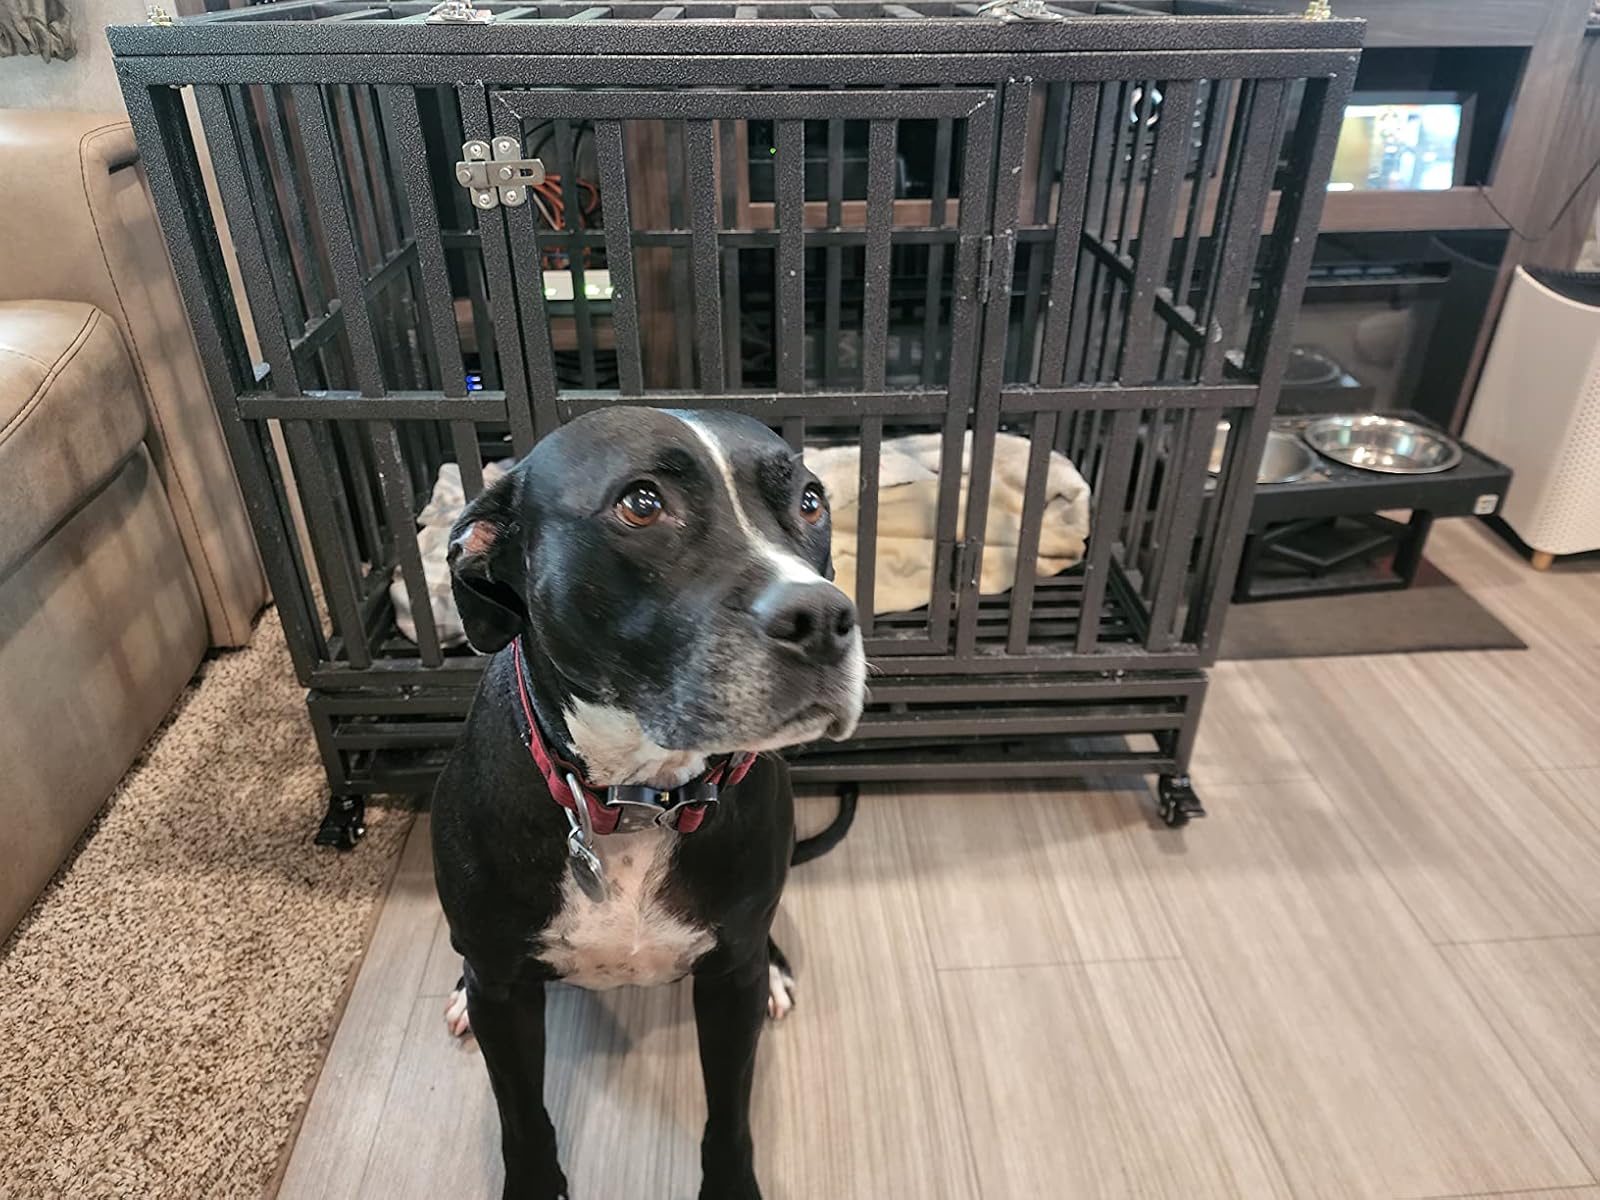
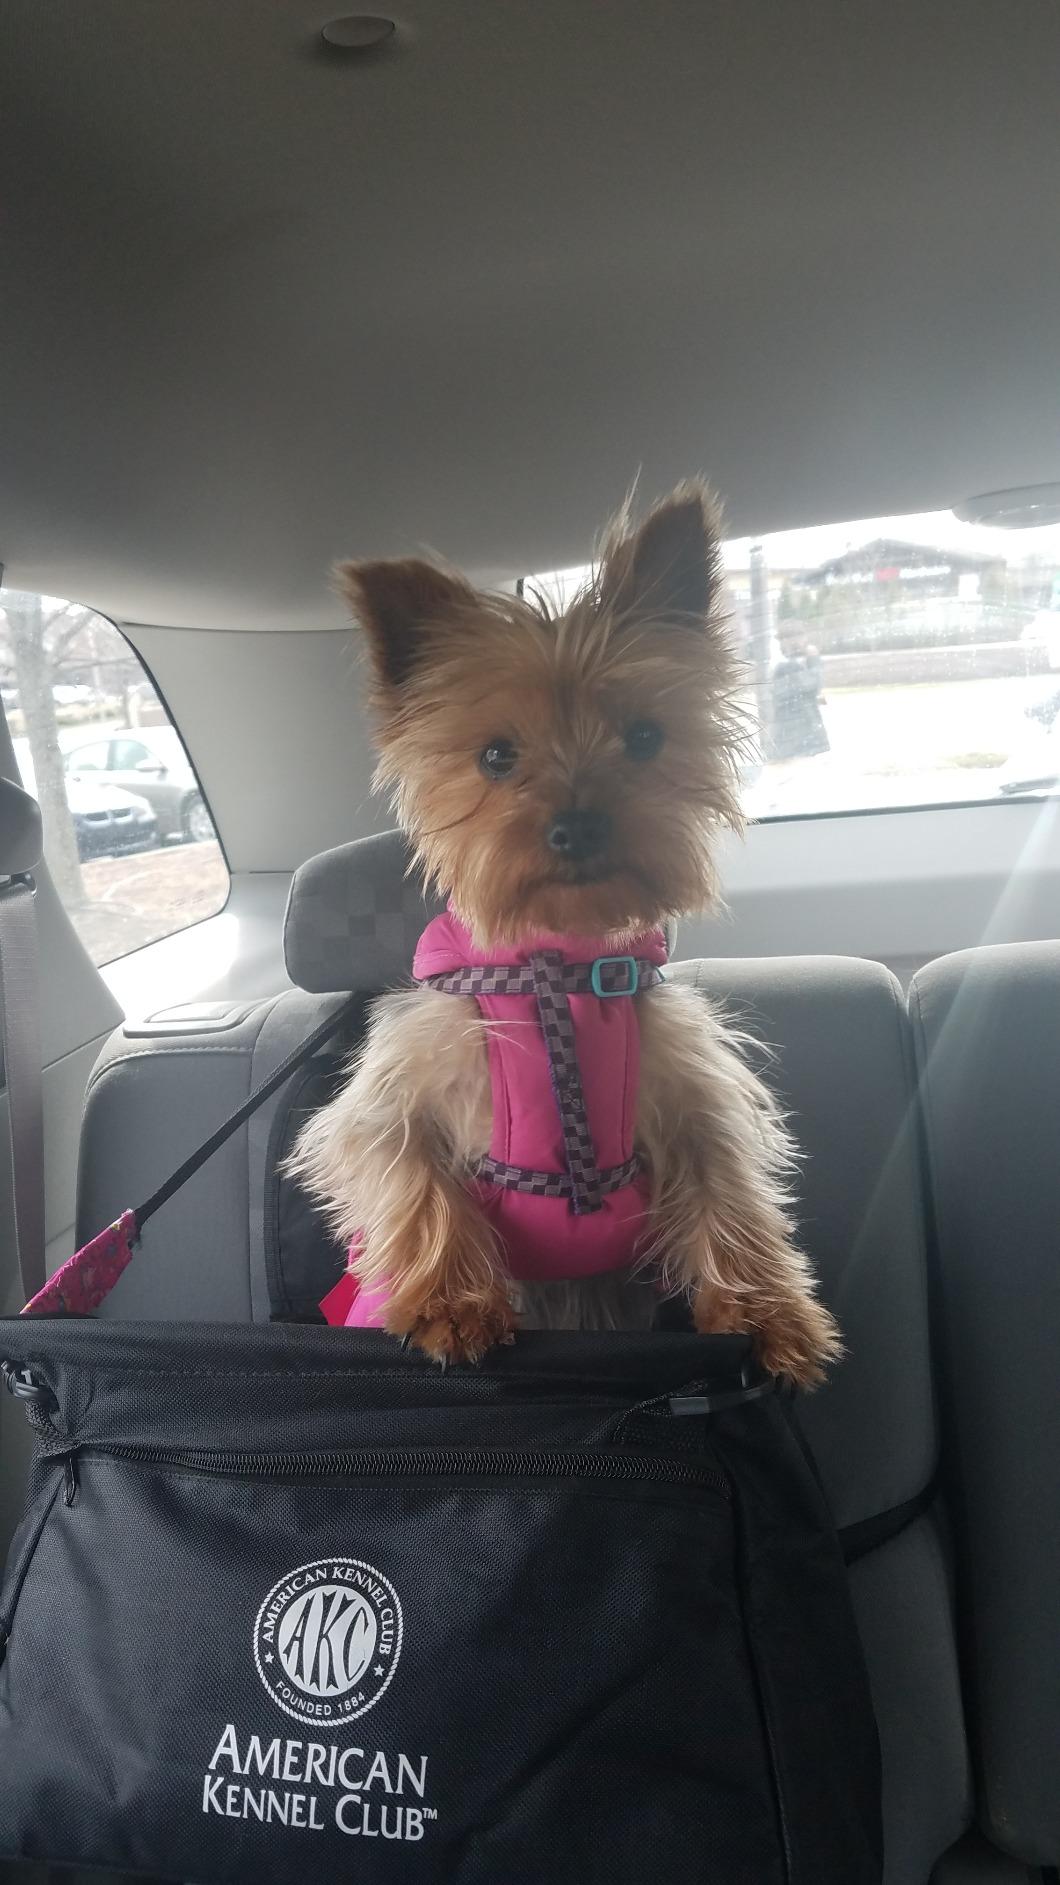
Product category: items_kennel
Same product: no